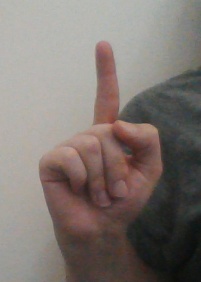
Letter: bb